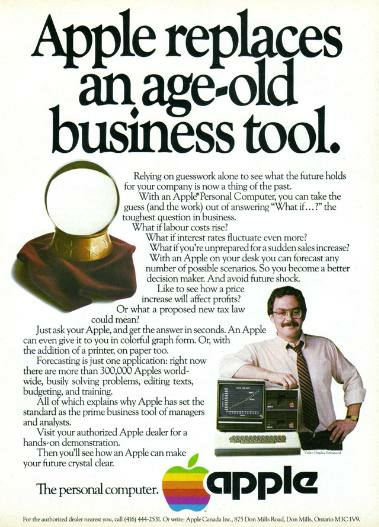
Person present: Yes